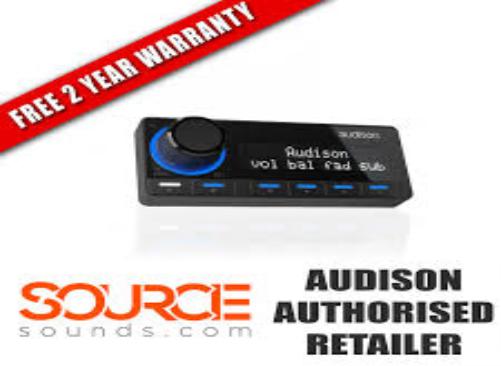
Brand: Audison
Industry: Leisure